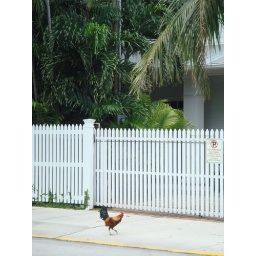
Rooster running around in the street